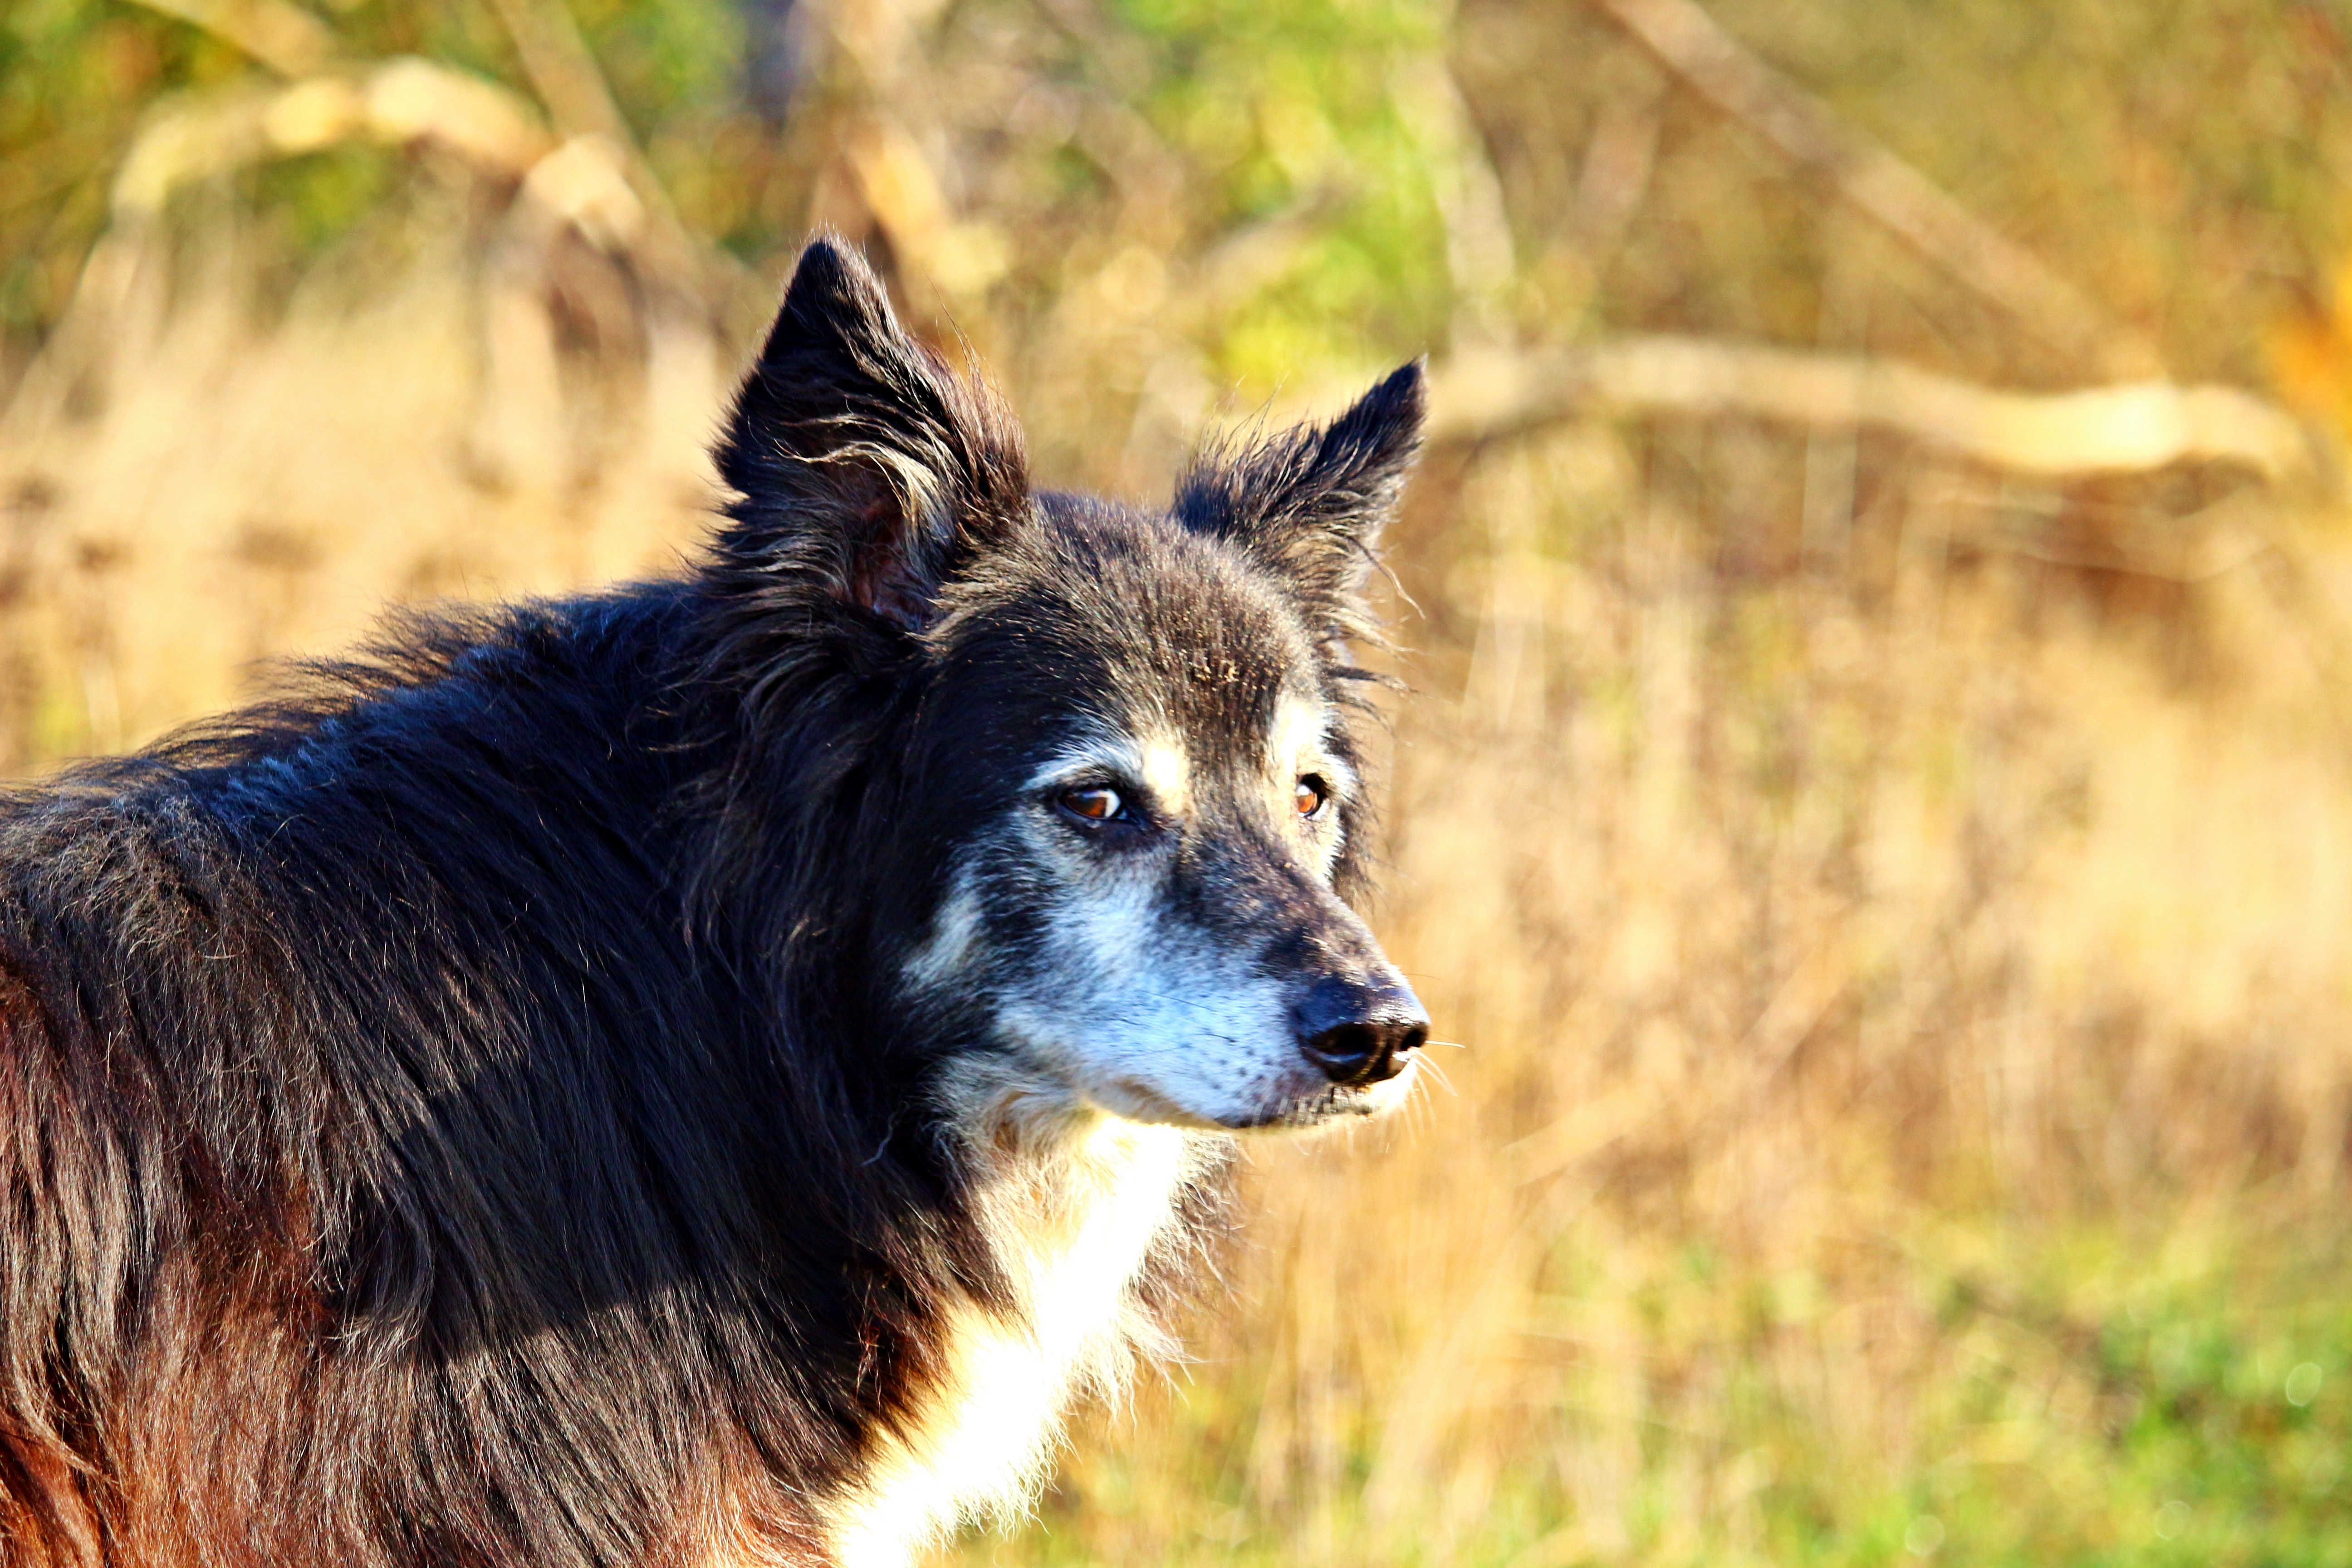
dog, wildlife, collie, pet, mammal, fauna, border collie, vertebrate, border, dog breed, british sheepdog, purebred dog, herding dog, dog like mammal, dog breed group